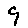
Label: 9